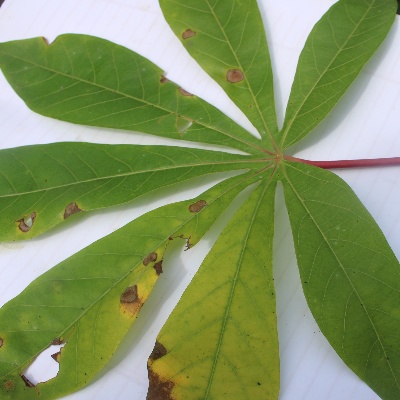
Crop: Cassava
Condition: brown spot